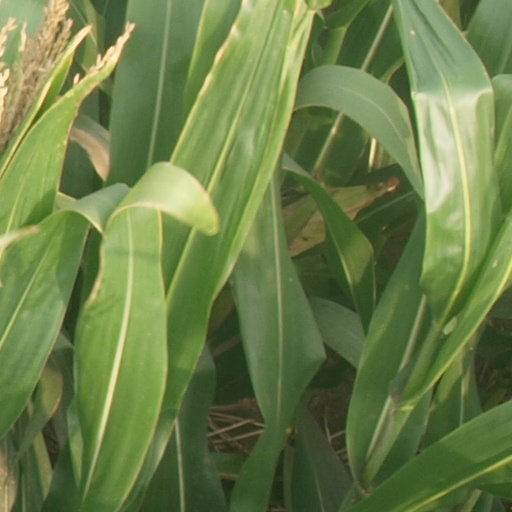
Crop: maize; corn